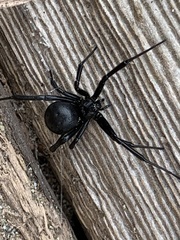
Species: Lactrodectus_hesperus